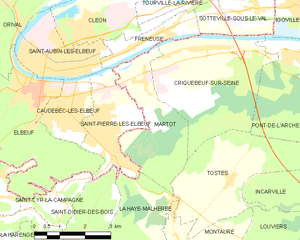
Carte de Martot et des communes limitrophes.
Martot est une commune française située dans le département de l'Eure, en région Normandie.